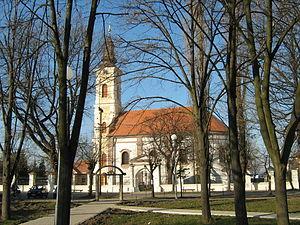
Une église à Šimanovci, près de Pećinci, Serbie
Les monuments culturels de grande importance sont les monuments de Serbie qui, par leur valeur, bénéficient d'un haut degré de protection.
Pećinci est une localité et une municipalité de Serbie situées dans la province autonome de Voïvodine. Elles font partie du district de Syrmie. Au recensement de 2011, la ville comptait 2 571 habitants et la municipalité dont elle est le centre 19 675.